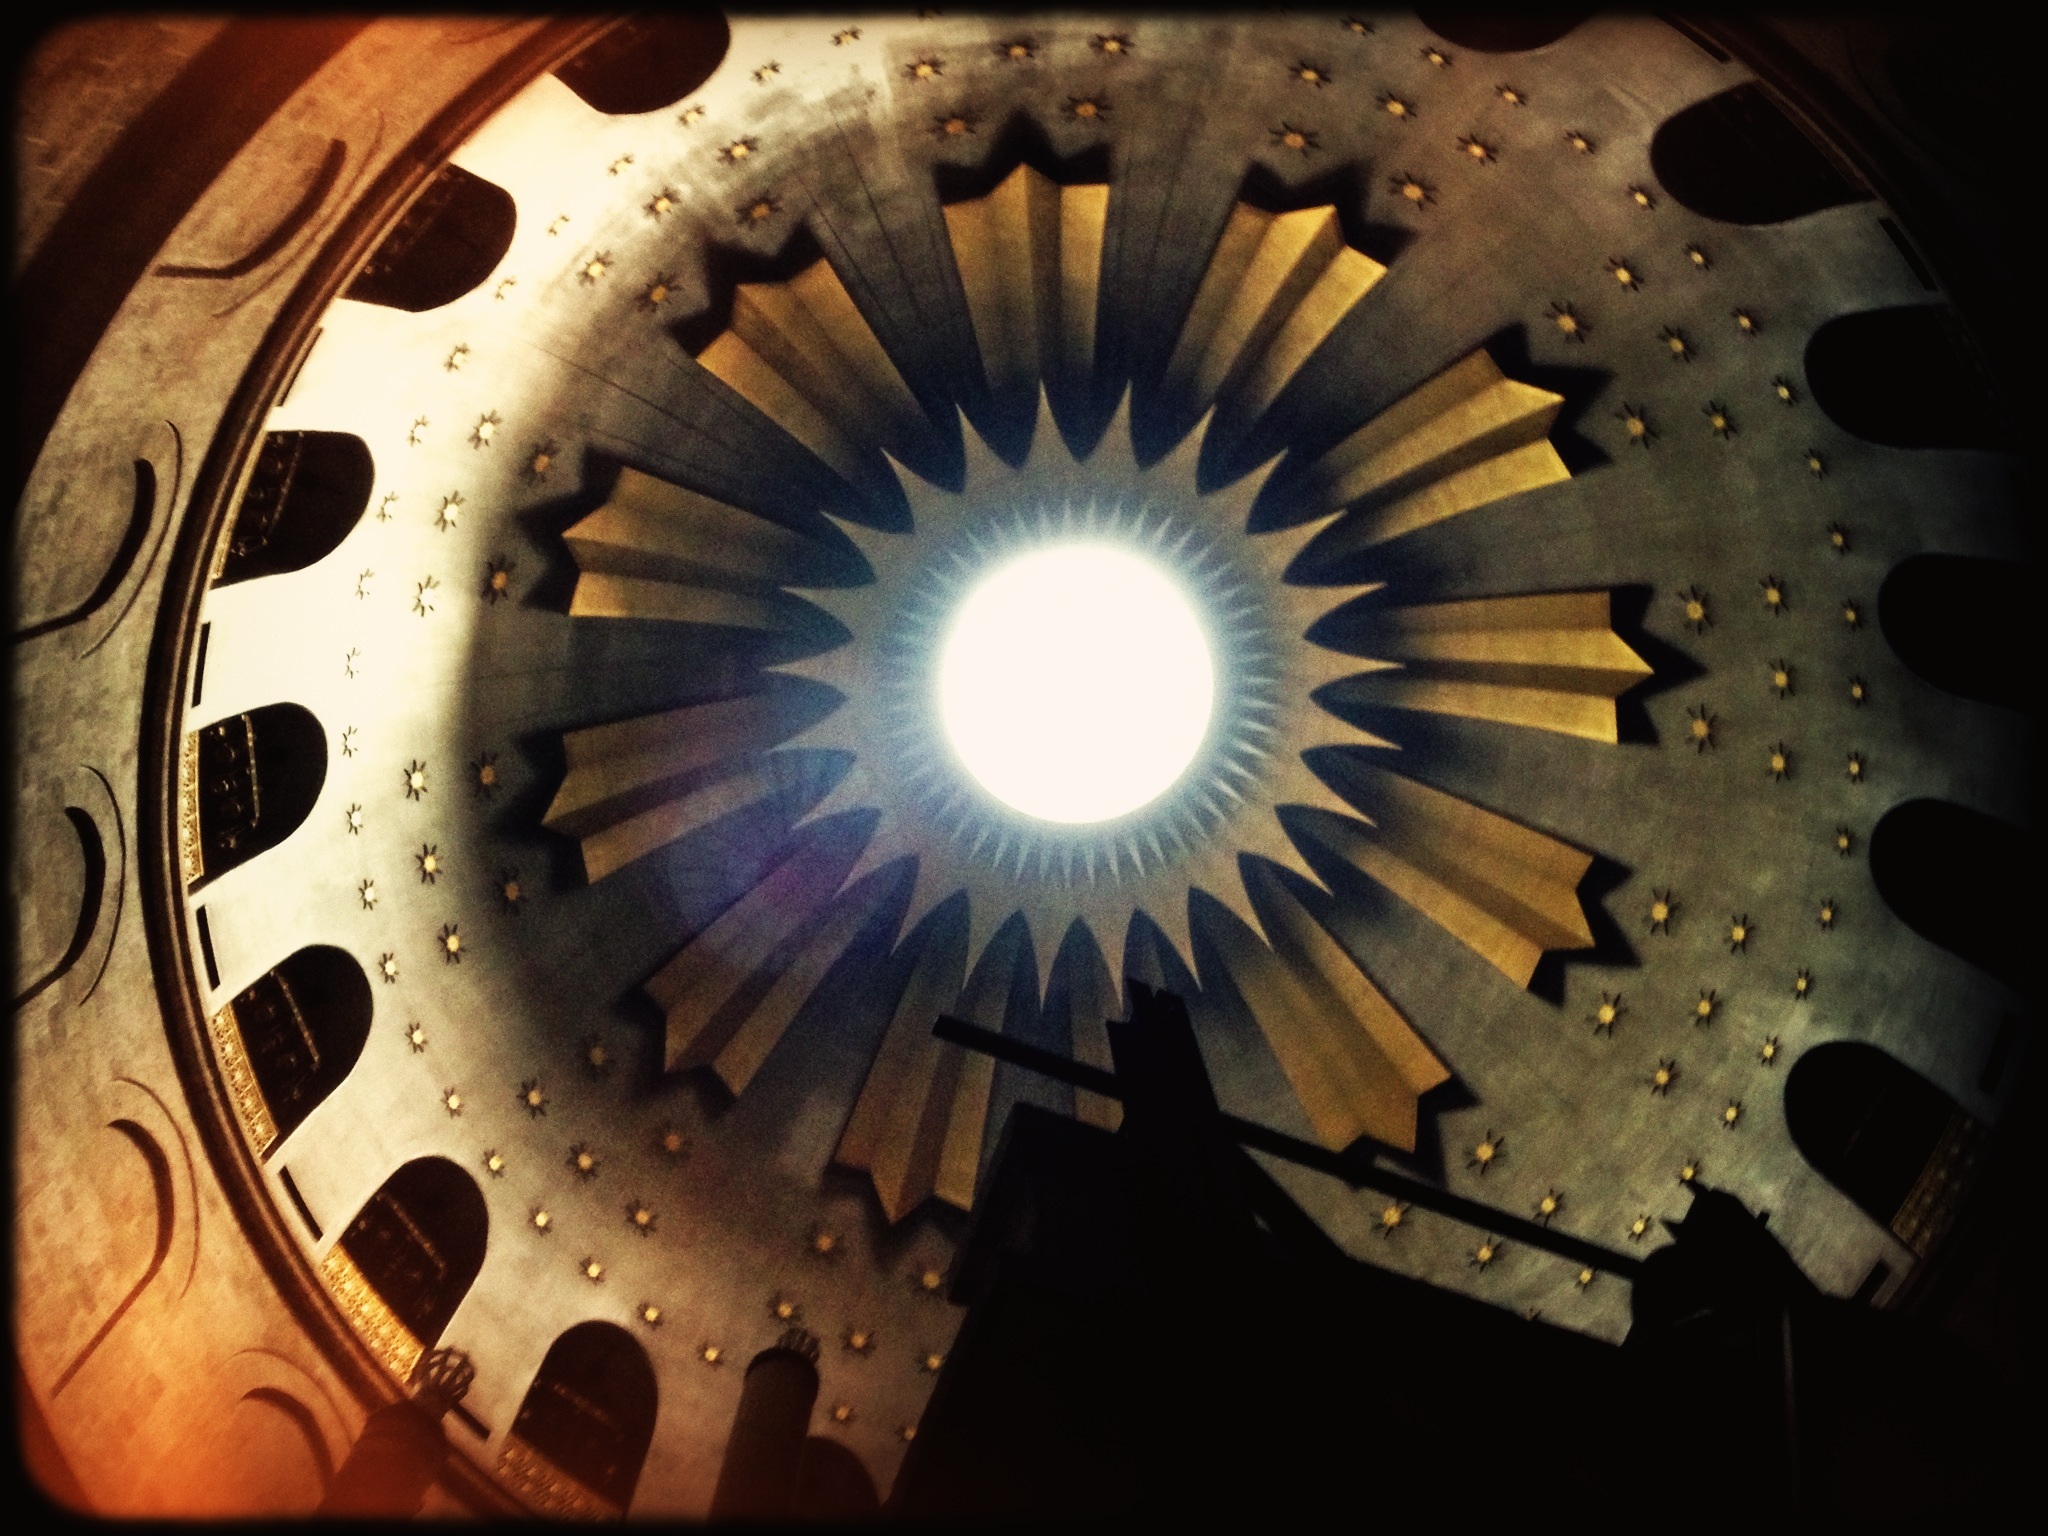
light, architecture, photography, wheel, color, space, church, circle, eye, symmetry, shape, israel, screenshot, fractal art